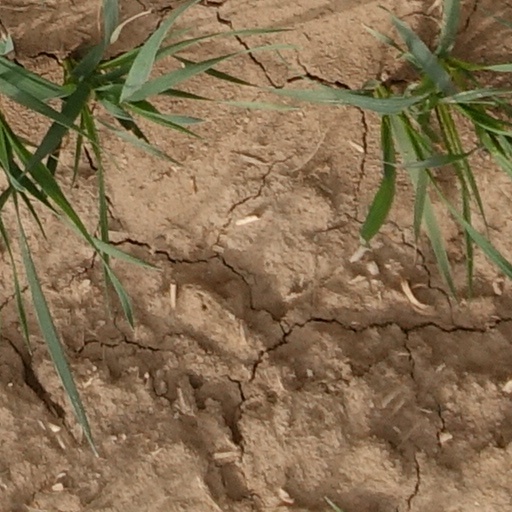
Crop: wheat